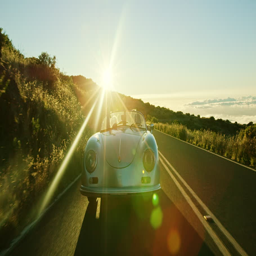
happy couple driving on country road into the sunset in classic vintage sports car